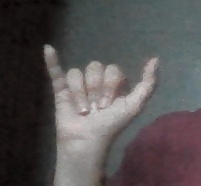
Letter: ya